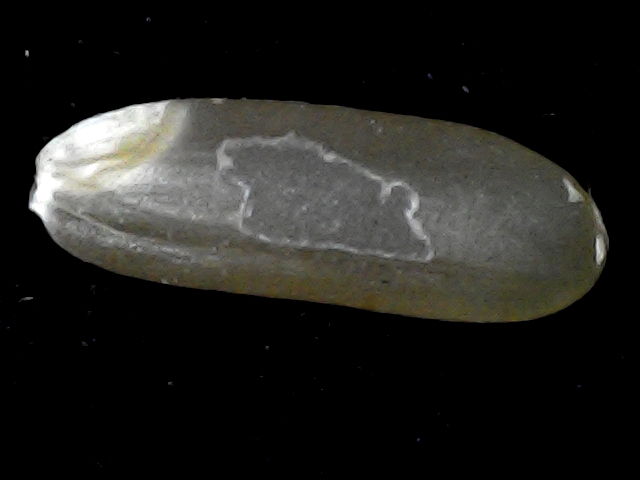
Rice variety: BR23